St. Paul's Church, Antwerp

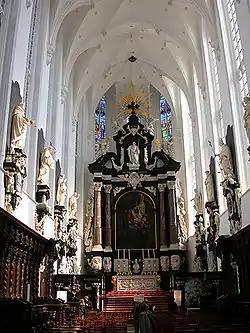
Interior of St. Paul's Church

As the church had become exposed to flooding as a result of a change in course of the Scheldt river, the Dominican Prior A. van Leent decided to build a new church on a larger and higher-lying piece of land next to the existing church. The construction designs were probably made by Domien de Waghemakere, a co-designer of the Antwerp Cathedral. After his death in 1542 Rombout de Dryvere is known to have continued as the architect and master builder. The church was taken into partial use in 1548 and the following year the old church was demolished. The new church was completed and dedicated in 1571. In the same year, the Our Lady of the Rosary fraternity was founded in the church to celebrate the Battle of Lepanto in which the Spanish fleet defeated the Turks. Work on the new monastery probably also started around this time.